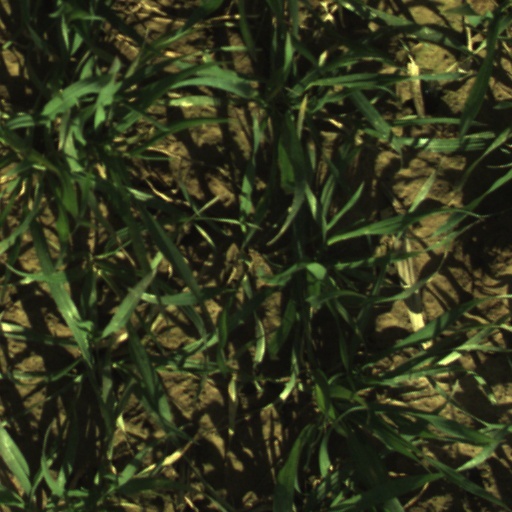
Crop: wheat